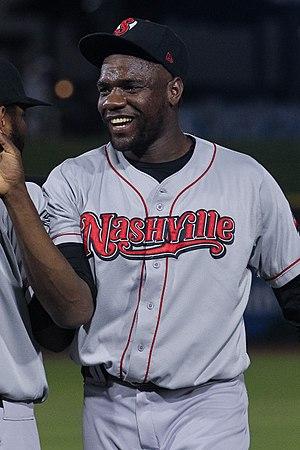
Simón Castro Alfonseca est un lanceur droitier des Athletics d'Oakland de la Ligue majeure de baseball.